Timeline of US intervention in the Syrian civil war

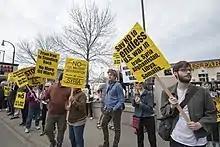
Protest against U.S. military actions in Syria, Minneapolis, April 2017

On 8 March, various news outlets reported that regular U.S. troops, part of an amphibious task force, left their ships in the Middle East and deployed to Syria to establish an outpost from which they can provide artillery support for U.S.-backed local forces who were preparing to assault Raqqa in a battle to liberate the city from ISIL control. The deployment marked a new escalation in the U.S.'s role in Syria and put more conventional U.S. troops on the ground, a role that, thus far, had primarily been filled by Special Operations units. The ground force was part of the 11th Marine Expeditionary Unit; 400 U.S. Marines from the Battalion Landing Team 1st Battalion, 4th Marines were tasked to crew an artillery battery of M777 howitzers whilst additional infantrymen from the unit will provide security. Resupplies were to be handled by a detachment of the expeditionary force's combat logistics element. A defense official with direct knowledge of the operation said the Marines were flown from Djibouti to Kuwait and then into Syria. By then, there were 900 U.S. soldiers and Marines deployed to Syria in total (500 special forces troops were already on the ground to train and support the SDF); under the existing limits put in place by the Obama administration, the formal troop cap for Syria is 503 personnel, but commanders have the authority to temporarily exceed that limit to meet military requirements.